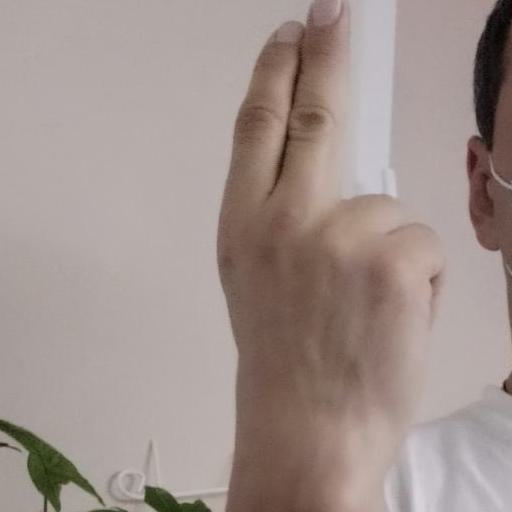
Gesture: two_up_inverted